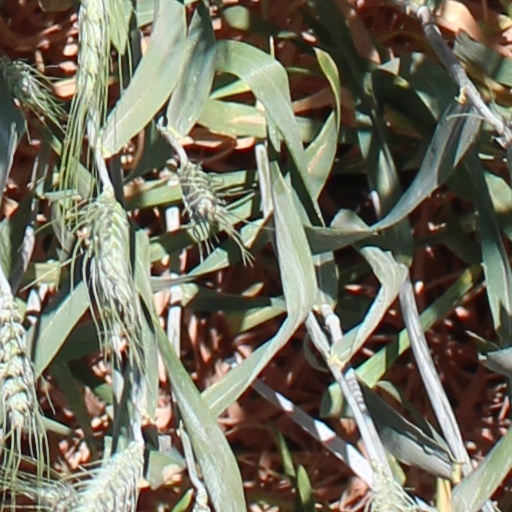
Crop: wheat